17th of Ramadan Mosque

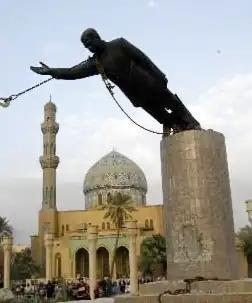
The mosque in the background of the infamous toppling of Saddam Hussein's statue

In 1959, Abd al-Karim Qasim inaugurated the first Monument of the Unknown Soldier in front of the mosque in al-Firdos Square, and to be a shrine for senior political figures who would visit Iraq and lay wreaths there, and with the fluctuations that affected the mosque with its various names, the square remained bearing the name of al-Firdos, then the monument was demolished in 1959. 1981 and it was re-erected in another place and a statue of former President Saddam Hussein was placed in its stead. During the US invasion of Iraq the statue was taken down and the mosque was renamed to its current name to commemorate the Battle of Badr. The square, along with the mosque, became a symbol of the end of an era and the beginning of a new Iraq, however, it also symbolized the chaos that would come after the invasion. The mosque remains active with Friday prayers held for both Sunni and Shi'a Muslims.